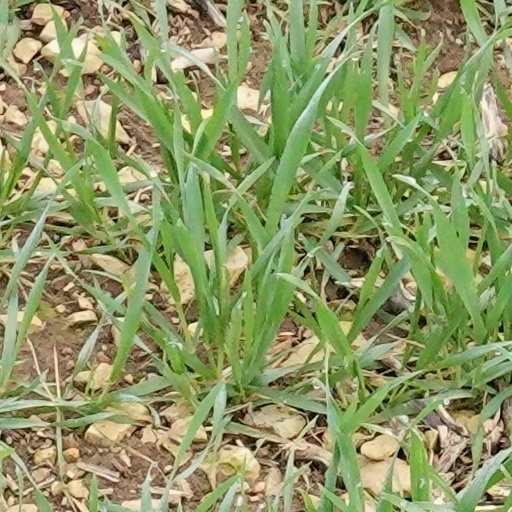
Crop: wheat